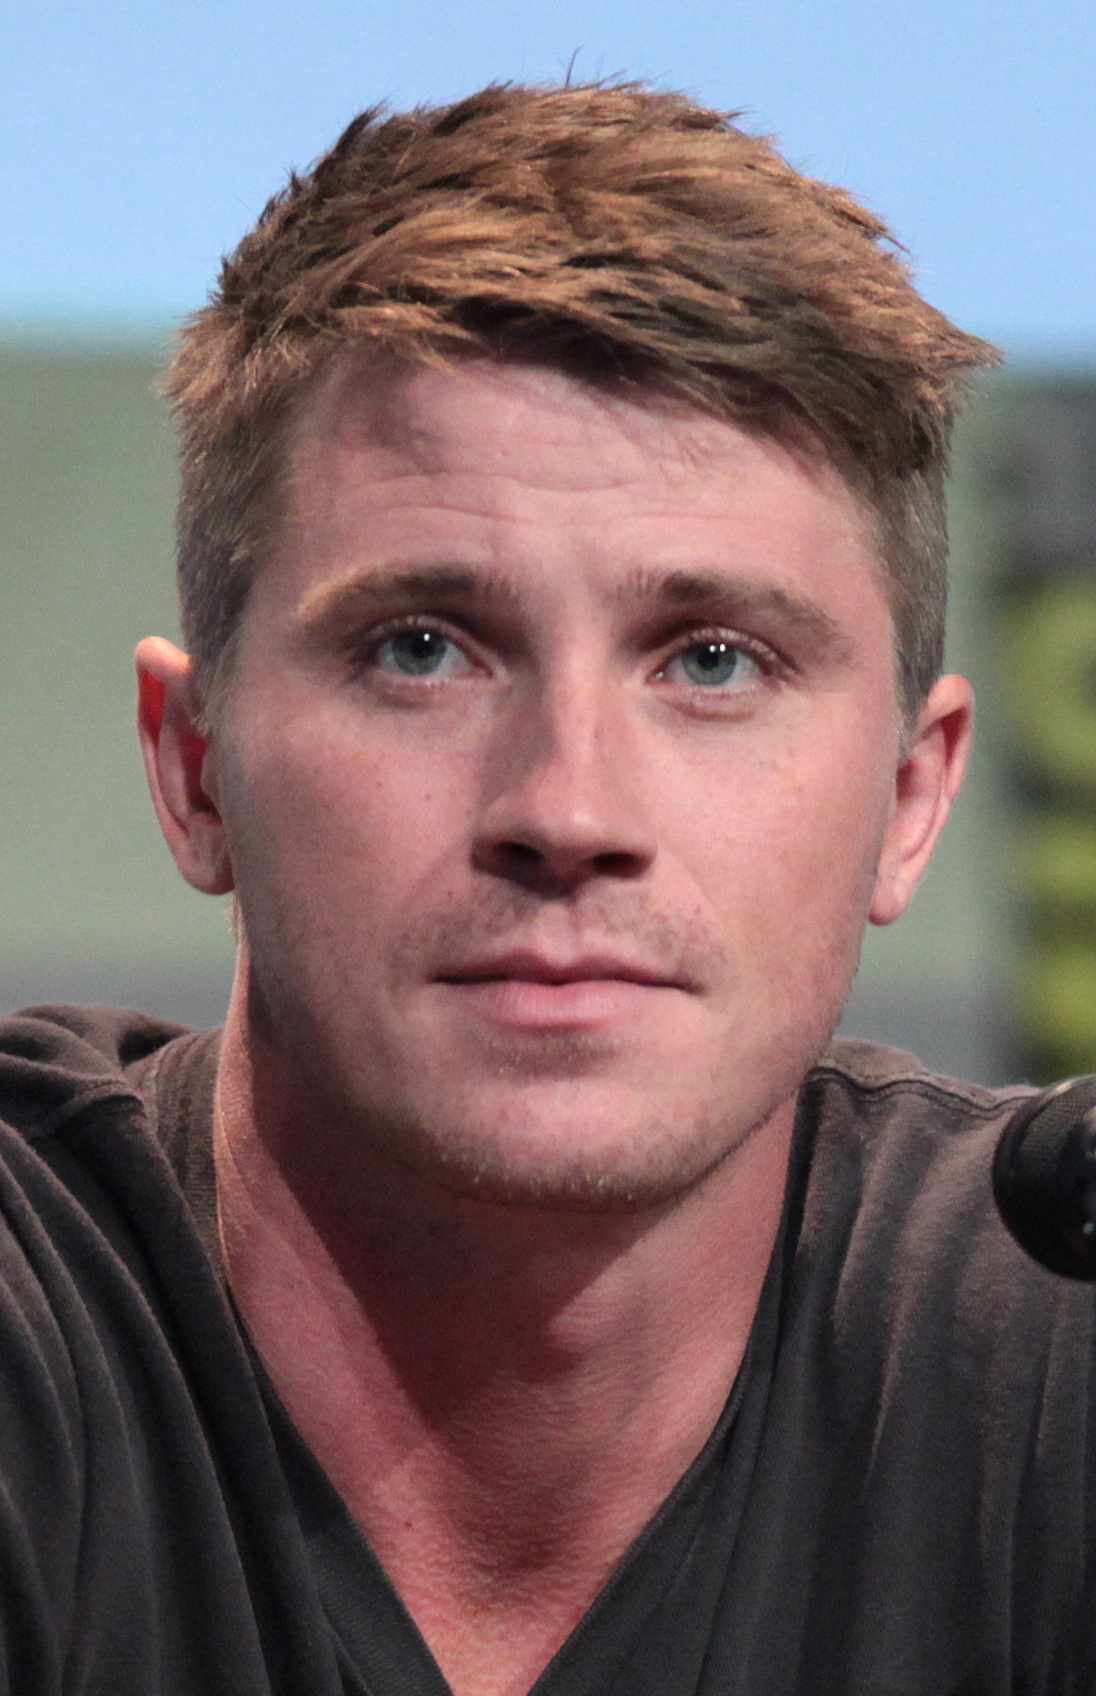
การ์เรต เฮดลันด์

| name = การ์เรต เฮดลันด์
| image = Garrett Hedlund by Gage Skidmore 2.jpg
| caption = เฮดลันด์ใน ค.ศ. 2015
| birth_name = การ์เรต จอห์น เฮดลันด์
| birth_place = โรโซ (รัฐมินเนโซตา)|โรโซ รัฐมินเนโซตา สหรัฐ
| education = Horizon High School (Scottsdale, Arizona)|ฮอริซอนไฮสคูล
| years_active = ค.ศ. 2003–ปัจจุบัน
| children = 1 คน
การ์เรด จอห์น เฮดลันด์ () เกิดเมื่อวันที่ 3 กันยายน ค.ศ. 1984 เป็นนักแสดงอเมริกัน เป็นที่รู้จักจากภาพยนตร์เรื่อง "Troy (film)|Troy", "Four Brothers (film)|Four Brothers", "Eragon (film) | Eragon" และในบทแซม ฟลิน ในภาพยนตร์เรื่อง "ทรอน ล่าข้ามโลกอนาคต"
<!--
==ผลงาน==
==ผลงานเพลง==
| class="wikitable"
! แทรค !! เพลง !! ผู้แต่ง !! เวลา
|-
|align="center"| 1 || "Silver Wings" || Merle Haggard || 3:21
|-
|align="center"| 4 || "Hard Out Here" || Hayes Carll || 3:09
|-
|align="center"| 9 || "Turn Loose the Horses" || Hayes Carll || 3:05
|-
|align="center"| 12
|style="line-height:110%;"| "Give In To Me"(คู่กับ เลห์ตัน มีสเตอร์)
| Billy Falcon, Rose Falcon, Elisha Hoffman || 3:29
|-
|align="center"| 13 || "Hide Me Babe" || Hayes Carll || 3:08
|-
|align="center"| 14 || "Timing Is Everything" || Natalie Hemby, Troy Jones || 3:24
|
=== ชาร์ต ===
การ์เรต เฮดลันด์ ร้องคู่กับ เลห์ตัน มีสเตอร์ เพลง "Give In to Me" เป็นเพลงที่ขึ้นอันดับชาร์ต #79 ใน Billboard Hot 100|"Billboard" Hot 100 และ #96 ใน Canadian Hot 100.
== รางวัลและชื่อเข้าชิง ==
*เมื่อวันที่ 7 มิถุนายน 2011 การ์เรต เฮดลันด์ ได้รับรางวัลผู้ชายแห่งปี ในงาน แกลมเมอร์ อะวอดส์.
| class="wikitable"
|-
! ปี
! รางวัล
! ประเภท
! ผลงาน
! ผล
! หมายเหตุ
|-
| 2004
| Teen Choice Awards
| Choice Breakout Movie Star
| "Troy (film)|Troy"
|
|
|-
| 2006
| Black Reel Awards
| Black Reel Awards of 2006|Best Ensemble
| "Four Brothers (film)|Four Brothers"
|
| (ร่วมกับ: André 3000|André Benjamin, Tyrese Gibson, Mark Wahlberg, Sofía Vergara, Terrence Howard, Chiwetel Ejiofor, Taraji P. Henson)
|-
| 2011
| Saturn Award
| Best Supporting Actor
| "Tron: Legacy"
|
|
|-
| 2011
| Young Hollywood Award
| Actor of the Year
|
|
|
|-
| 2011
| Maui Film Festival
| Rising Star
|
|
|
|
==อ้างอิง==
-->
==แหล่งข้อมูลอื่น==
*
หมวดหมู่:นักแสดงอเมริกัน
หมวดหมู่:บุคคลจากรัฐมินนิโซตา
หมวดหมู่:นักแสดงภาพยนตร์ชายชาวอเมริกัน
หมวดหมู่:นักร้องชายชาวอเมริกัน
หมวดหมู่:ชาวอเมริกันเชื้อสายเยอรมัน
หมวดหมู่:ชาวอเมริกันเชื้อสายนอร์เวย์
หมวดหมู่:ชาวอเมริกันเชื้อสายสวีเดน
หมวดหมู่:นักแสดงชายชาวอเมริกันในศตวรรษที่ 21